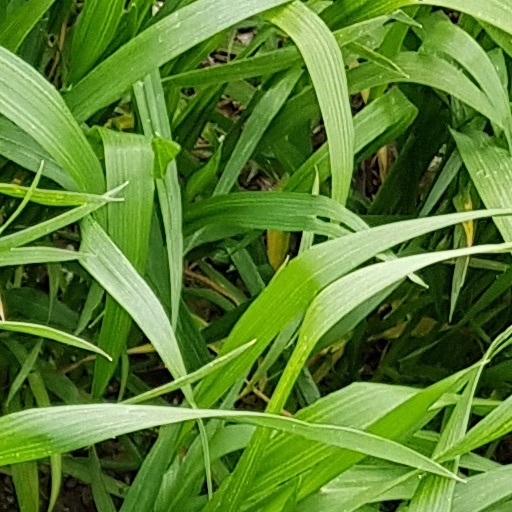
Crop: wheat